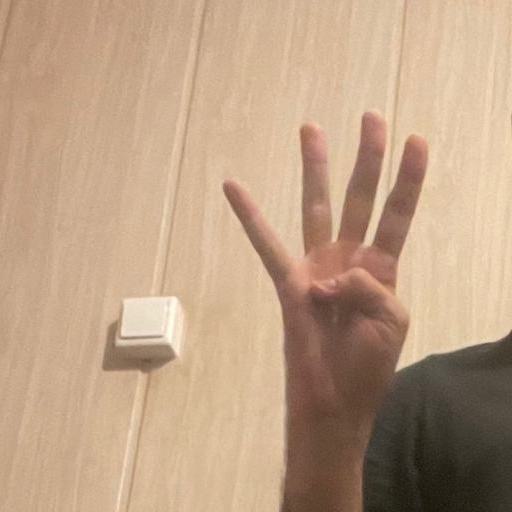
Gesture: four